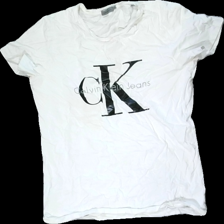
View: front
Type: T-shirt
Category: Ladies
Brand: Calvin Klein
Colors: White
Material: 100% cotton
Pattern: Logo print
Cut: Regular
Size: XL
Season: All
Stains: Major
Price range: <50
Recommended usage: Export